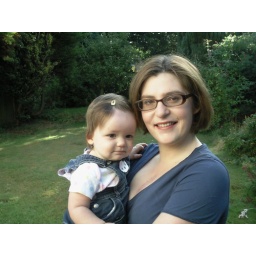
The girls in blue